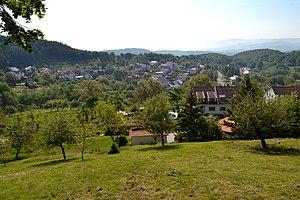
Tŕnie est un village de Slovaquie situé dans la région de Banská Bystrica.